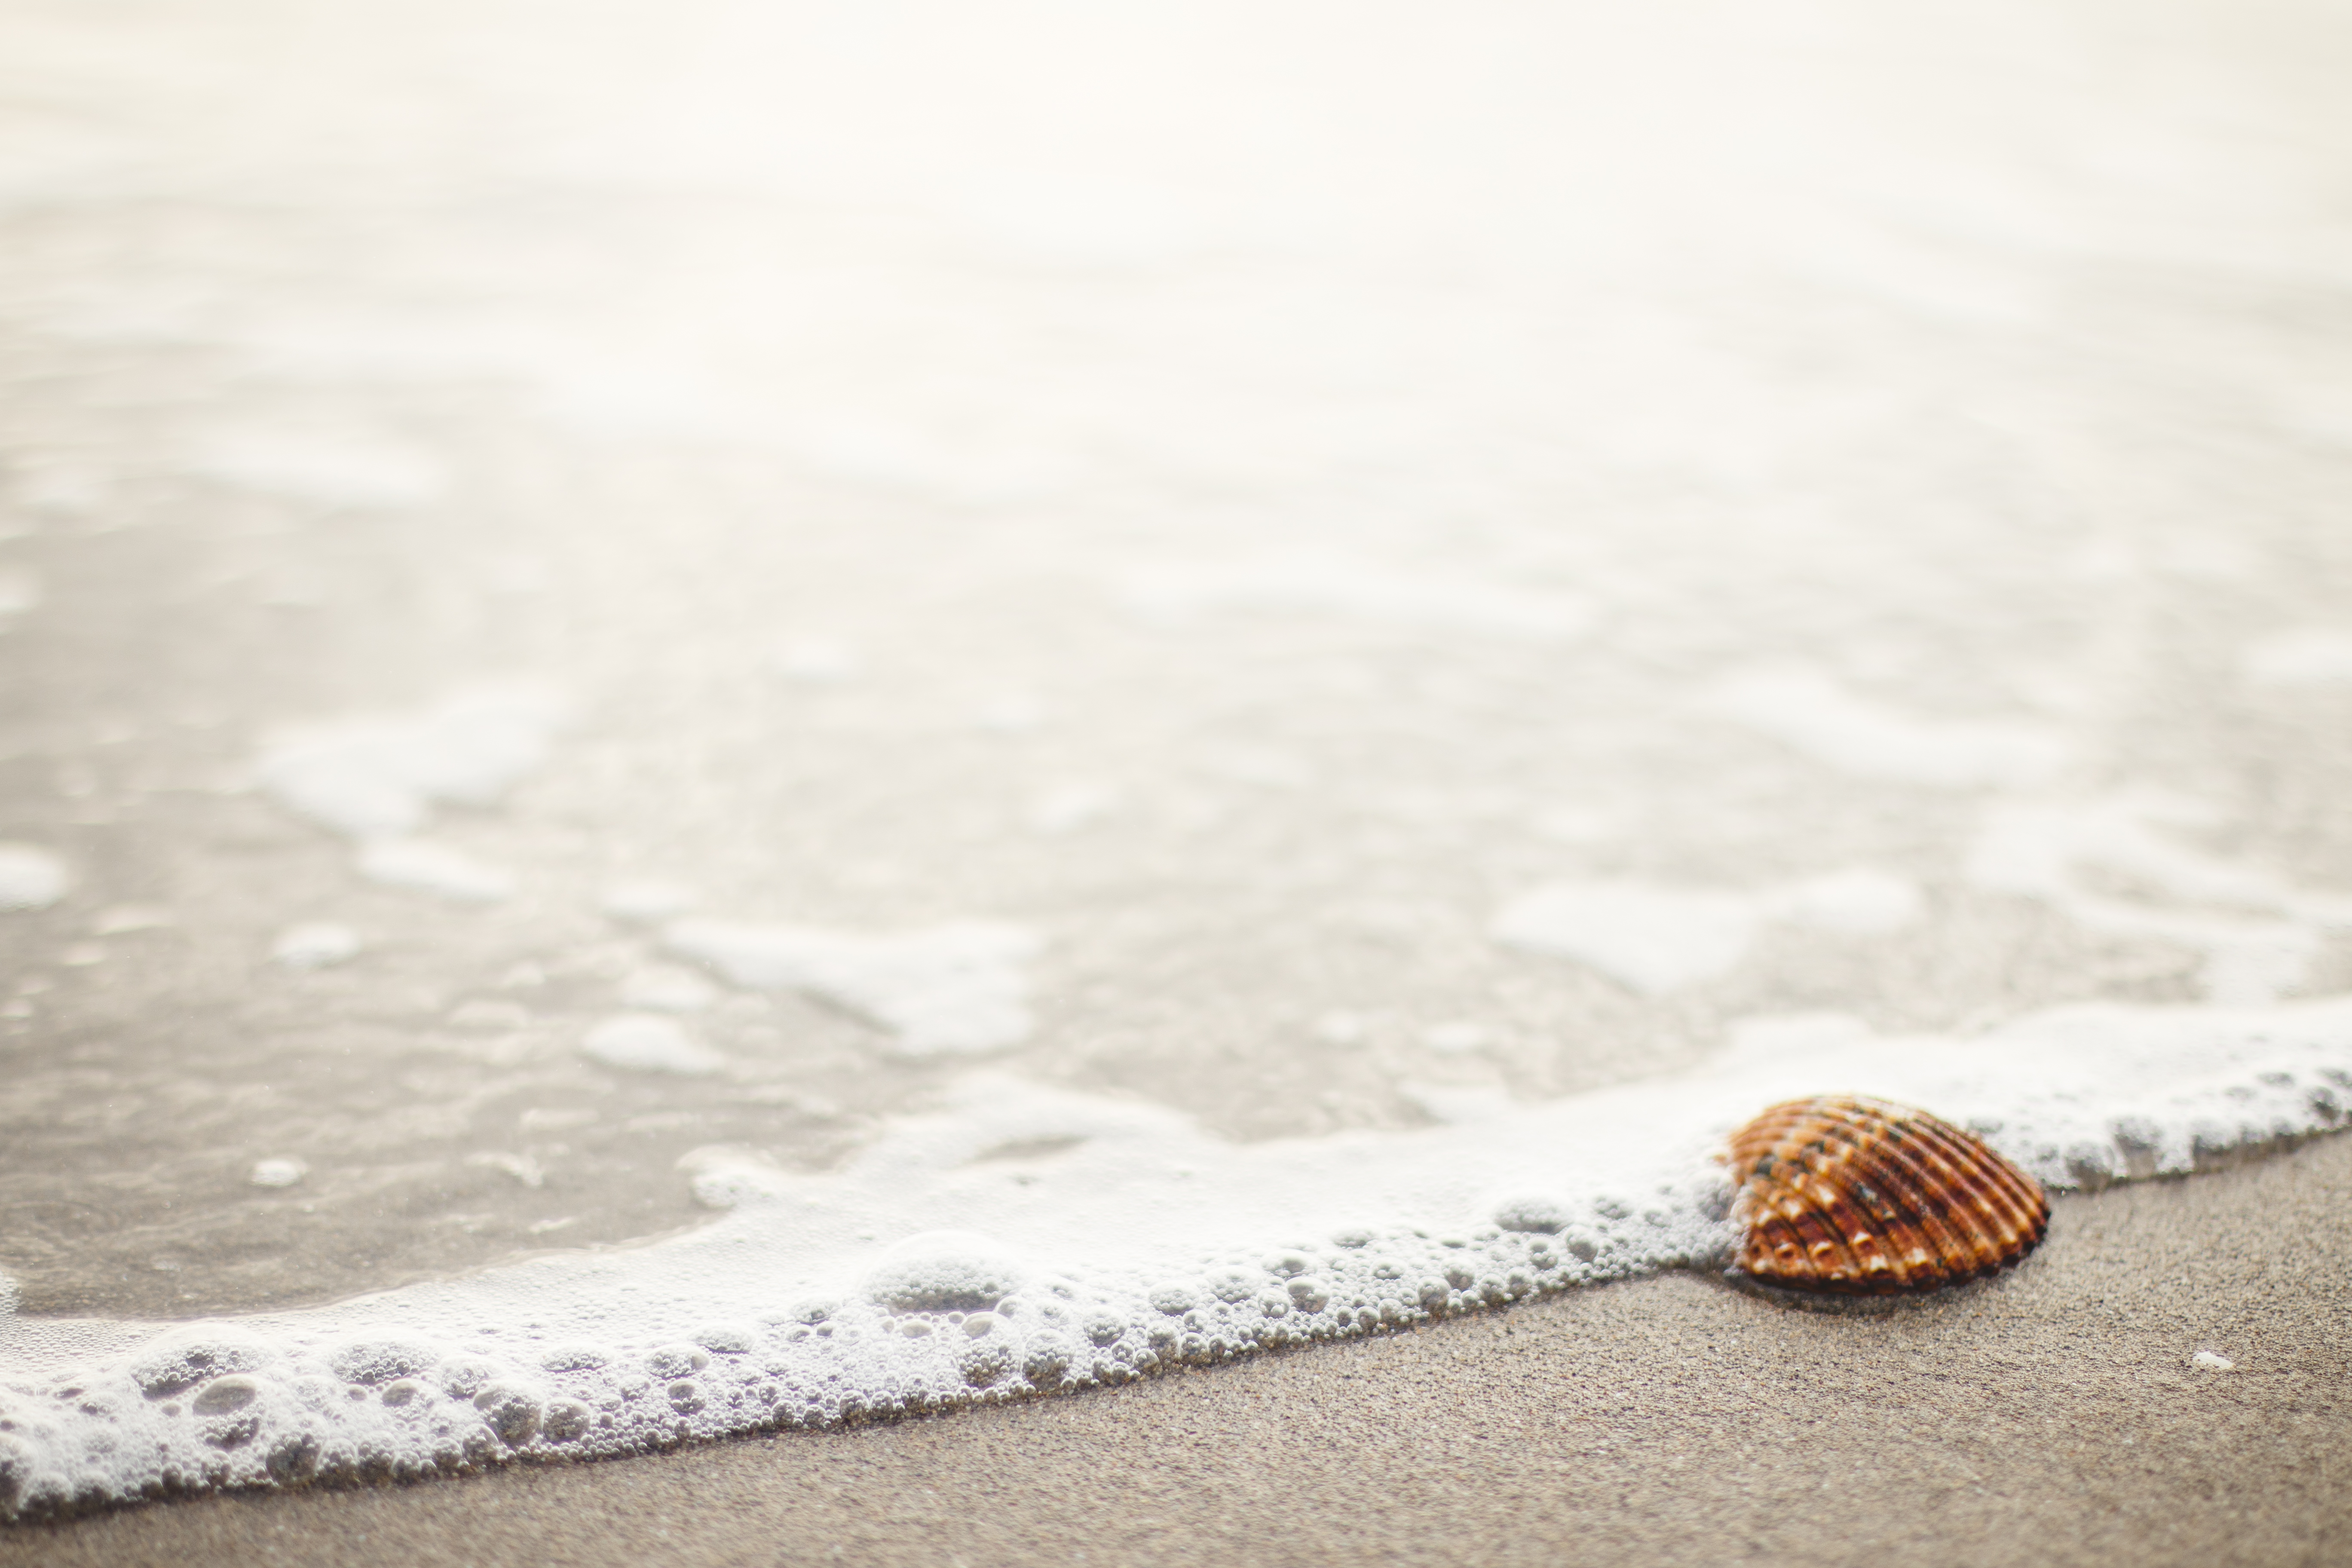
beach, sea, sand, white, wave, floor, material, shell, textile, beachlife, salt water, flooring, seawater